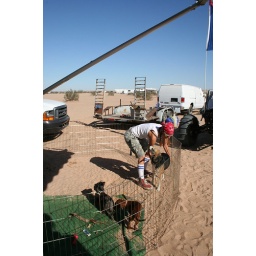
in the dog house now!